Co-op Food

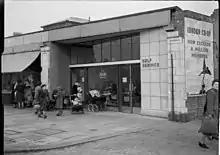
Co-op self-service grocers in London ca 1950.

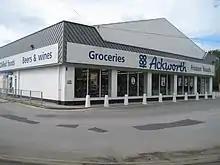
Co-op supermarket in Ackworth, West Yorkshire in 1990s–2000s branding.

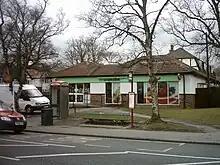
A Co-operative Food shop in Lawnswood, Leeds with pre 2016 branding.

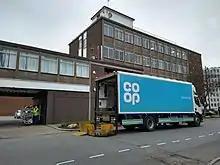
A Co-op food truck outside a store in Cockfosters

The "Co-op" brand is used by over 3,500 shops owned by various societies which make up the co-operative movement, including the Central England Co-operative. A number of co-operative societies including the Lincolnshire Co-operative prefer to use the 1992 'cloverleaf version' of The Co-operative brand. In May 2016, The Co-operative Group reverted to the use of its 1968 Co-op cloverleaf branding.